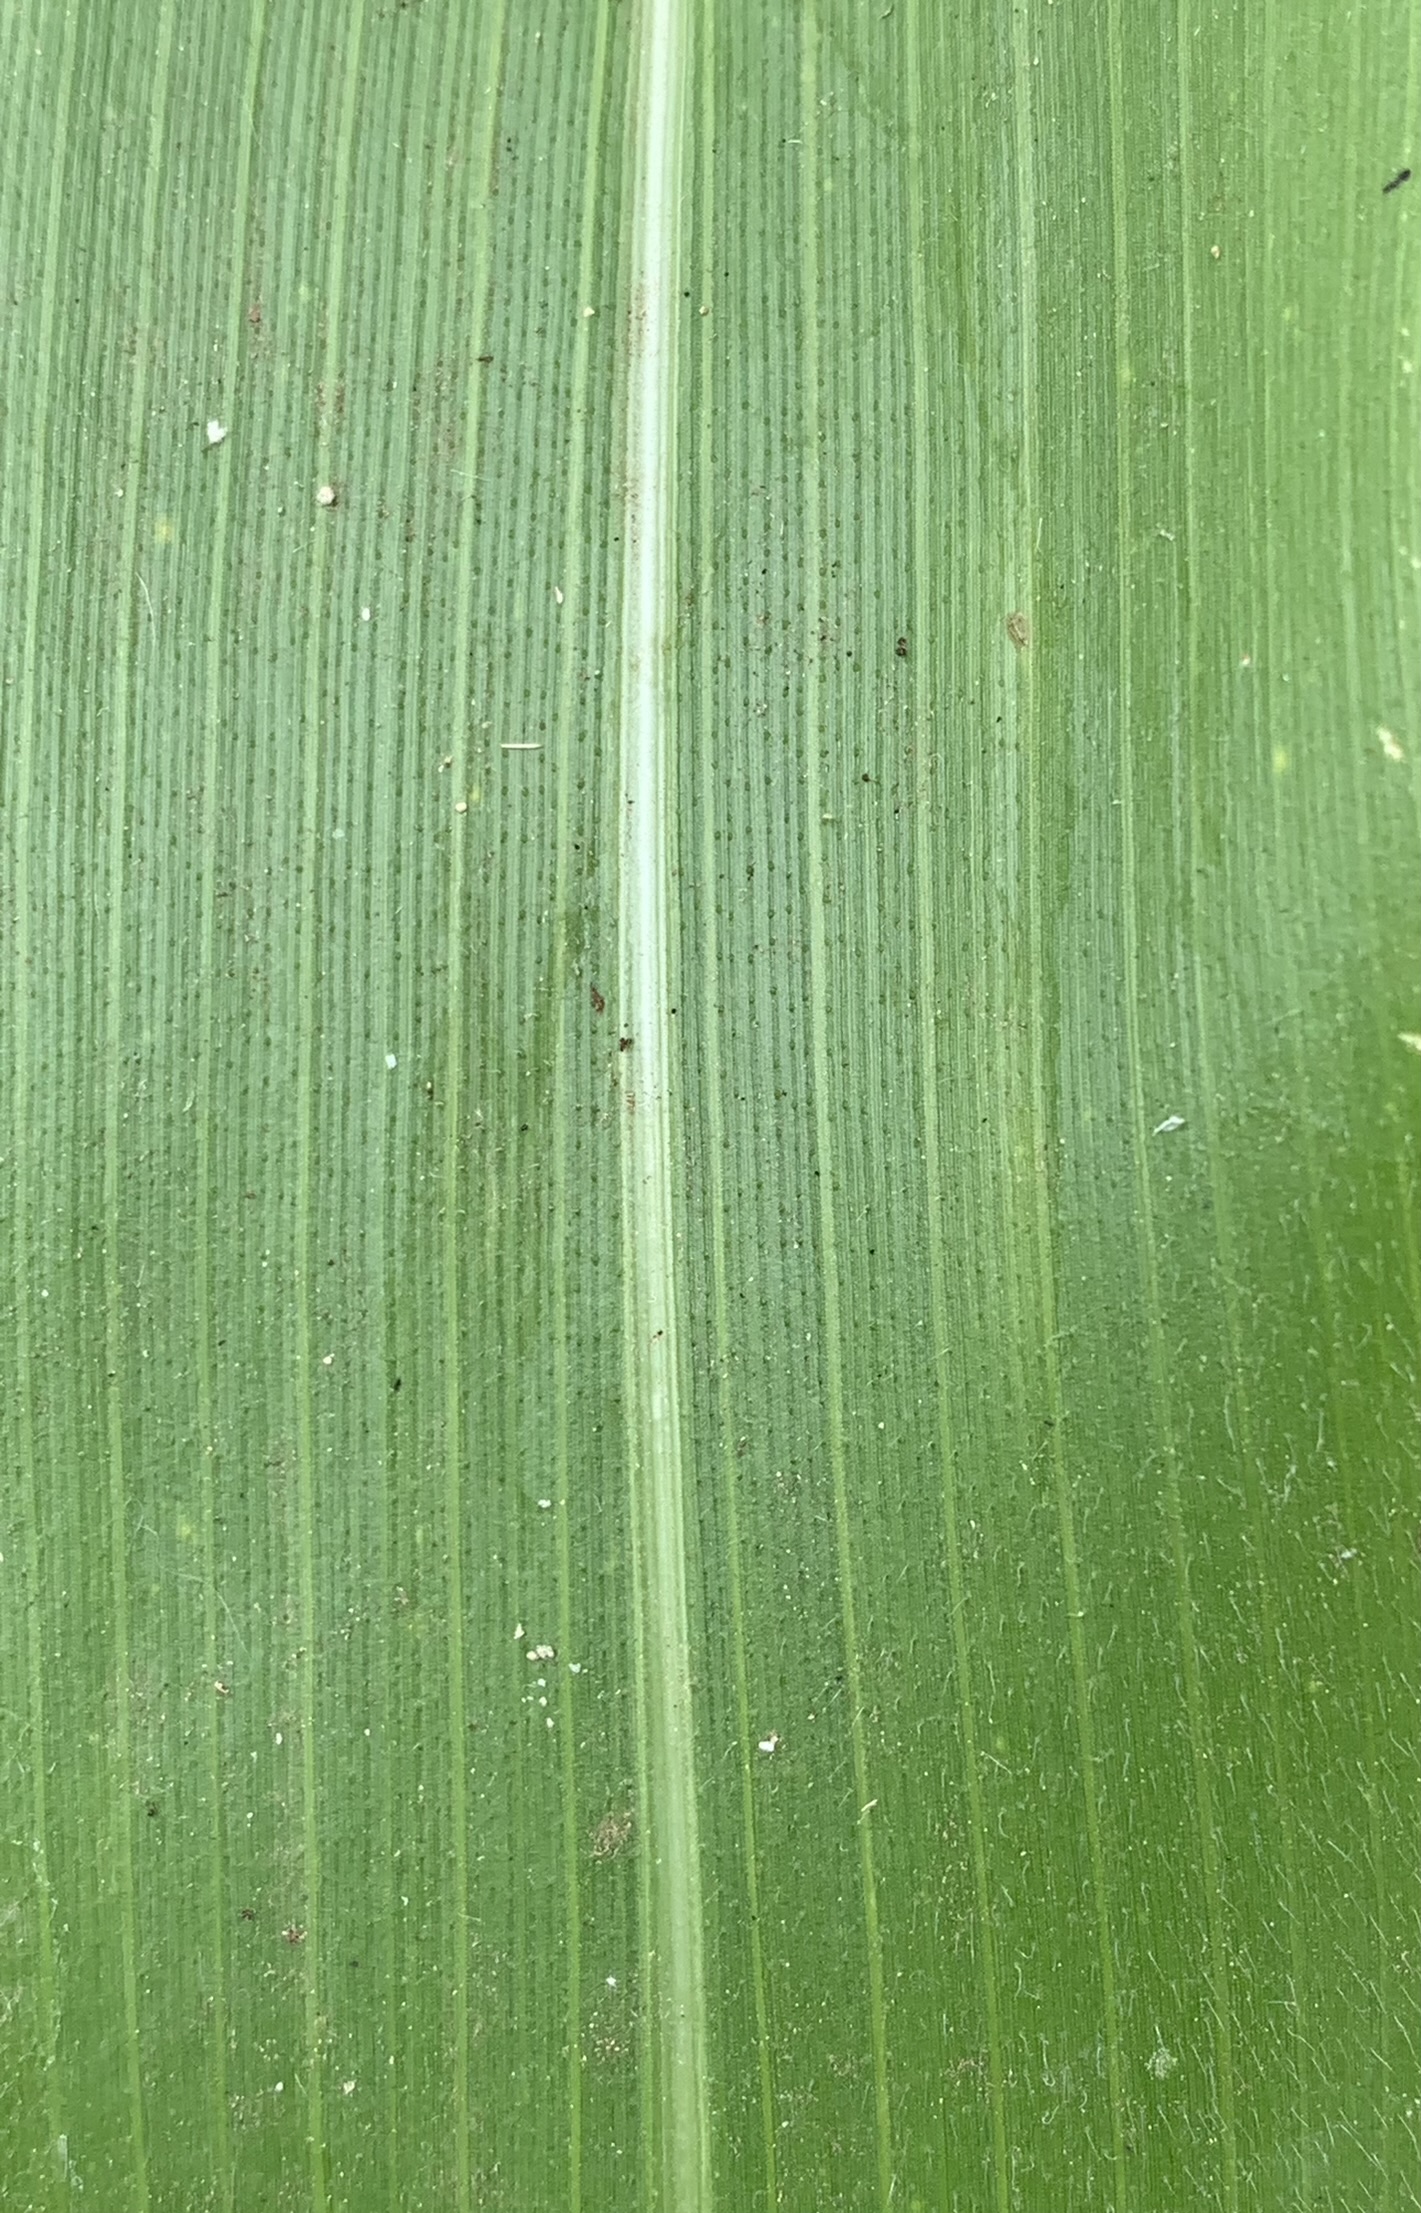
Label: Healthy